VDE e.V.

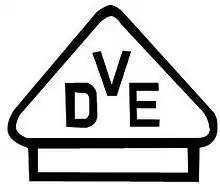
The VDE mark

The VDE mark (from the original name, Verband Deutscher Elektrotechniker) is meant to indicate safety and quality in electrical, information, and medical technologies. The VDE Testing and Certification Institute in Offenbach, Germany, tests